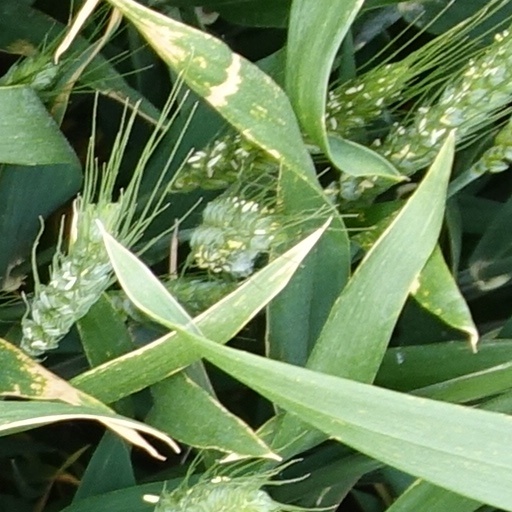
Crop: wheat